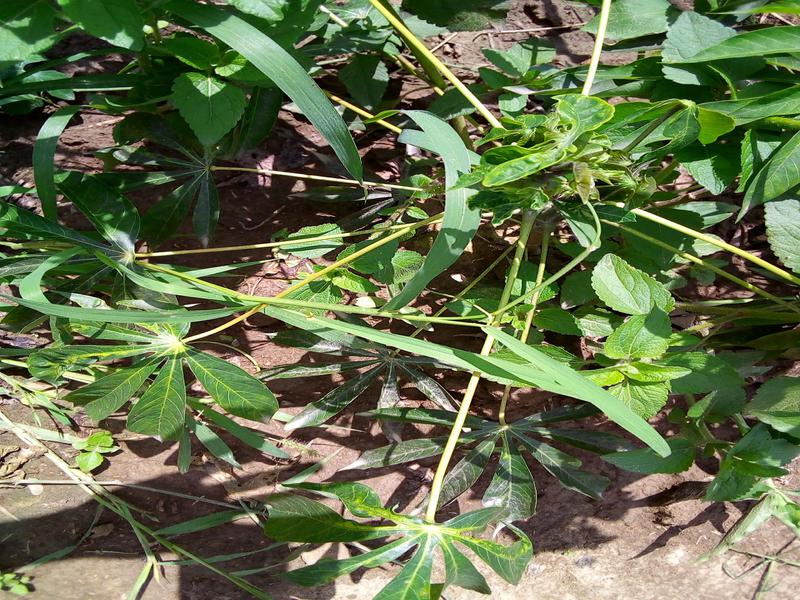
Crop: cassava
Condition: mosaic_disease